Eviction in the United States

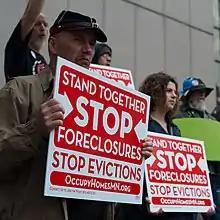
In Minneapolis, Hennepin County community members <a href="https%3A//www.flickr.com/photos/44550450%40N04/8777740264">protest

During the recession of 2008, eviction rates rose significantly due to property foreclosures. In the early months of the recession, renters were evicted with little notice due to landlords foreclosing on properties. However, in May 2009, the Protecting Tenants at Foreclosure Act was passed. This law required "new owners to provide at least 90 days notice to vacate and to honor the terms of any existing leases."